Montserrat Oliver

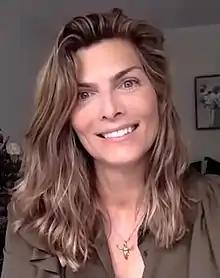
Oliver in 2020

Montserrat Oliver (born Montserrat Lourdes Socorro Oliver Grimau on April 13, 1966) is a Mexican fashion model, business entrepreneur, actress, and talk-show host.